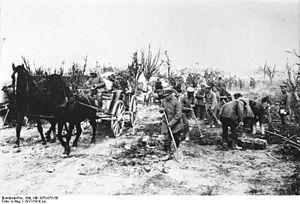
Durant la Première Guerre mondiale, le rôle du cheval connaît une transition liée à l'évolution stratégique et tactique du conflit armé. Alors que la cavalerie est considérée, au début des hostilités, comme l'élément offensif par excellence des forces armées, elle se révèle vulnérable face à la modernisation de l'artillerie et des armes lourdes, telles que la mitrailleuse. C'est la raison pour laquelle elle est progressivement remplacée par des divisions blindées mécanisées, la présence de chevaux ne devenant plus que ponctuelle sur les champs de bataille. Cette évolution se produit parallèlement au développement du char d'assaut, ce qui ne manque pas d'accélérer le processus, ce dernier devenant la pièce maîtresse des tactiques de choc.